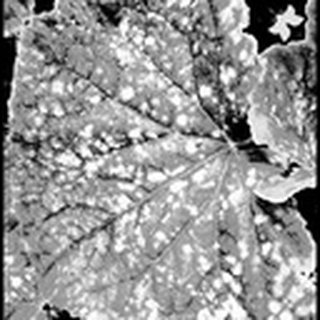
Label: cotton_powdery_mildew